Hobie Cat

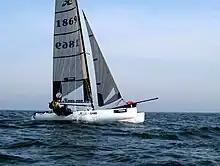
Hobie Tiger

The Hobie Tiger, a Hobie Cat Europe import, was Hobie Cat's entry into the Formula 18 multihull class. The Tiger was very popular and successful both in class racing and Formula 18. At long, wide, with a mast and of sail area ( with the spinnaker). It weighs in at a minimum of as to conform to the Formula 18 specifications. The class D-PN is 62.1. Though originally only available in Europe, many were imported and sold in the US. At its introduction, it was a very competitive F18 boat, but had been eclipsed by newer F18 designs by the end of its production run.